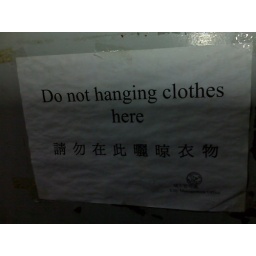
The door to the roof of Cherish Court, my former home in Disco Bay